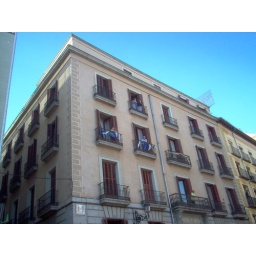
The best seats in the house